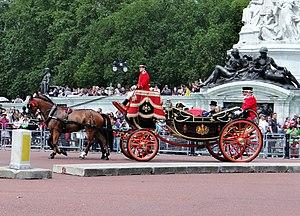
carrosse arrivant à Buckingham Palace, Londres